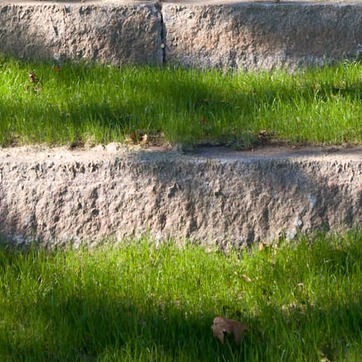
Material: stone